Takashinohama Station

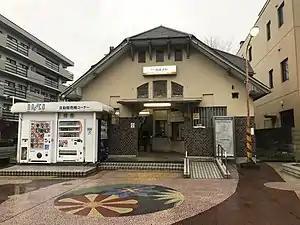
Takashinohama Station in January 2019

is a passenger railway station located in the city of Takaishi, Osaka Prefecture, Japan, operated by the private railway operator Nankai Electric Railway. It has the station number "NK16-2".